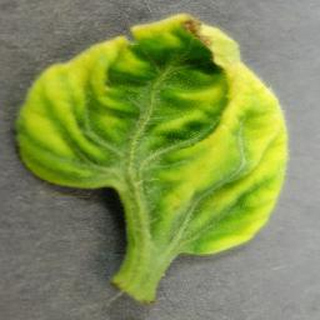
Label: tomato_yellow_leaf_curl_virus